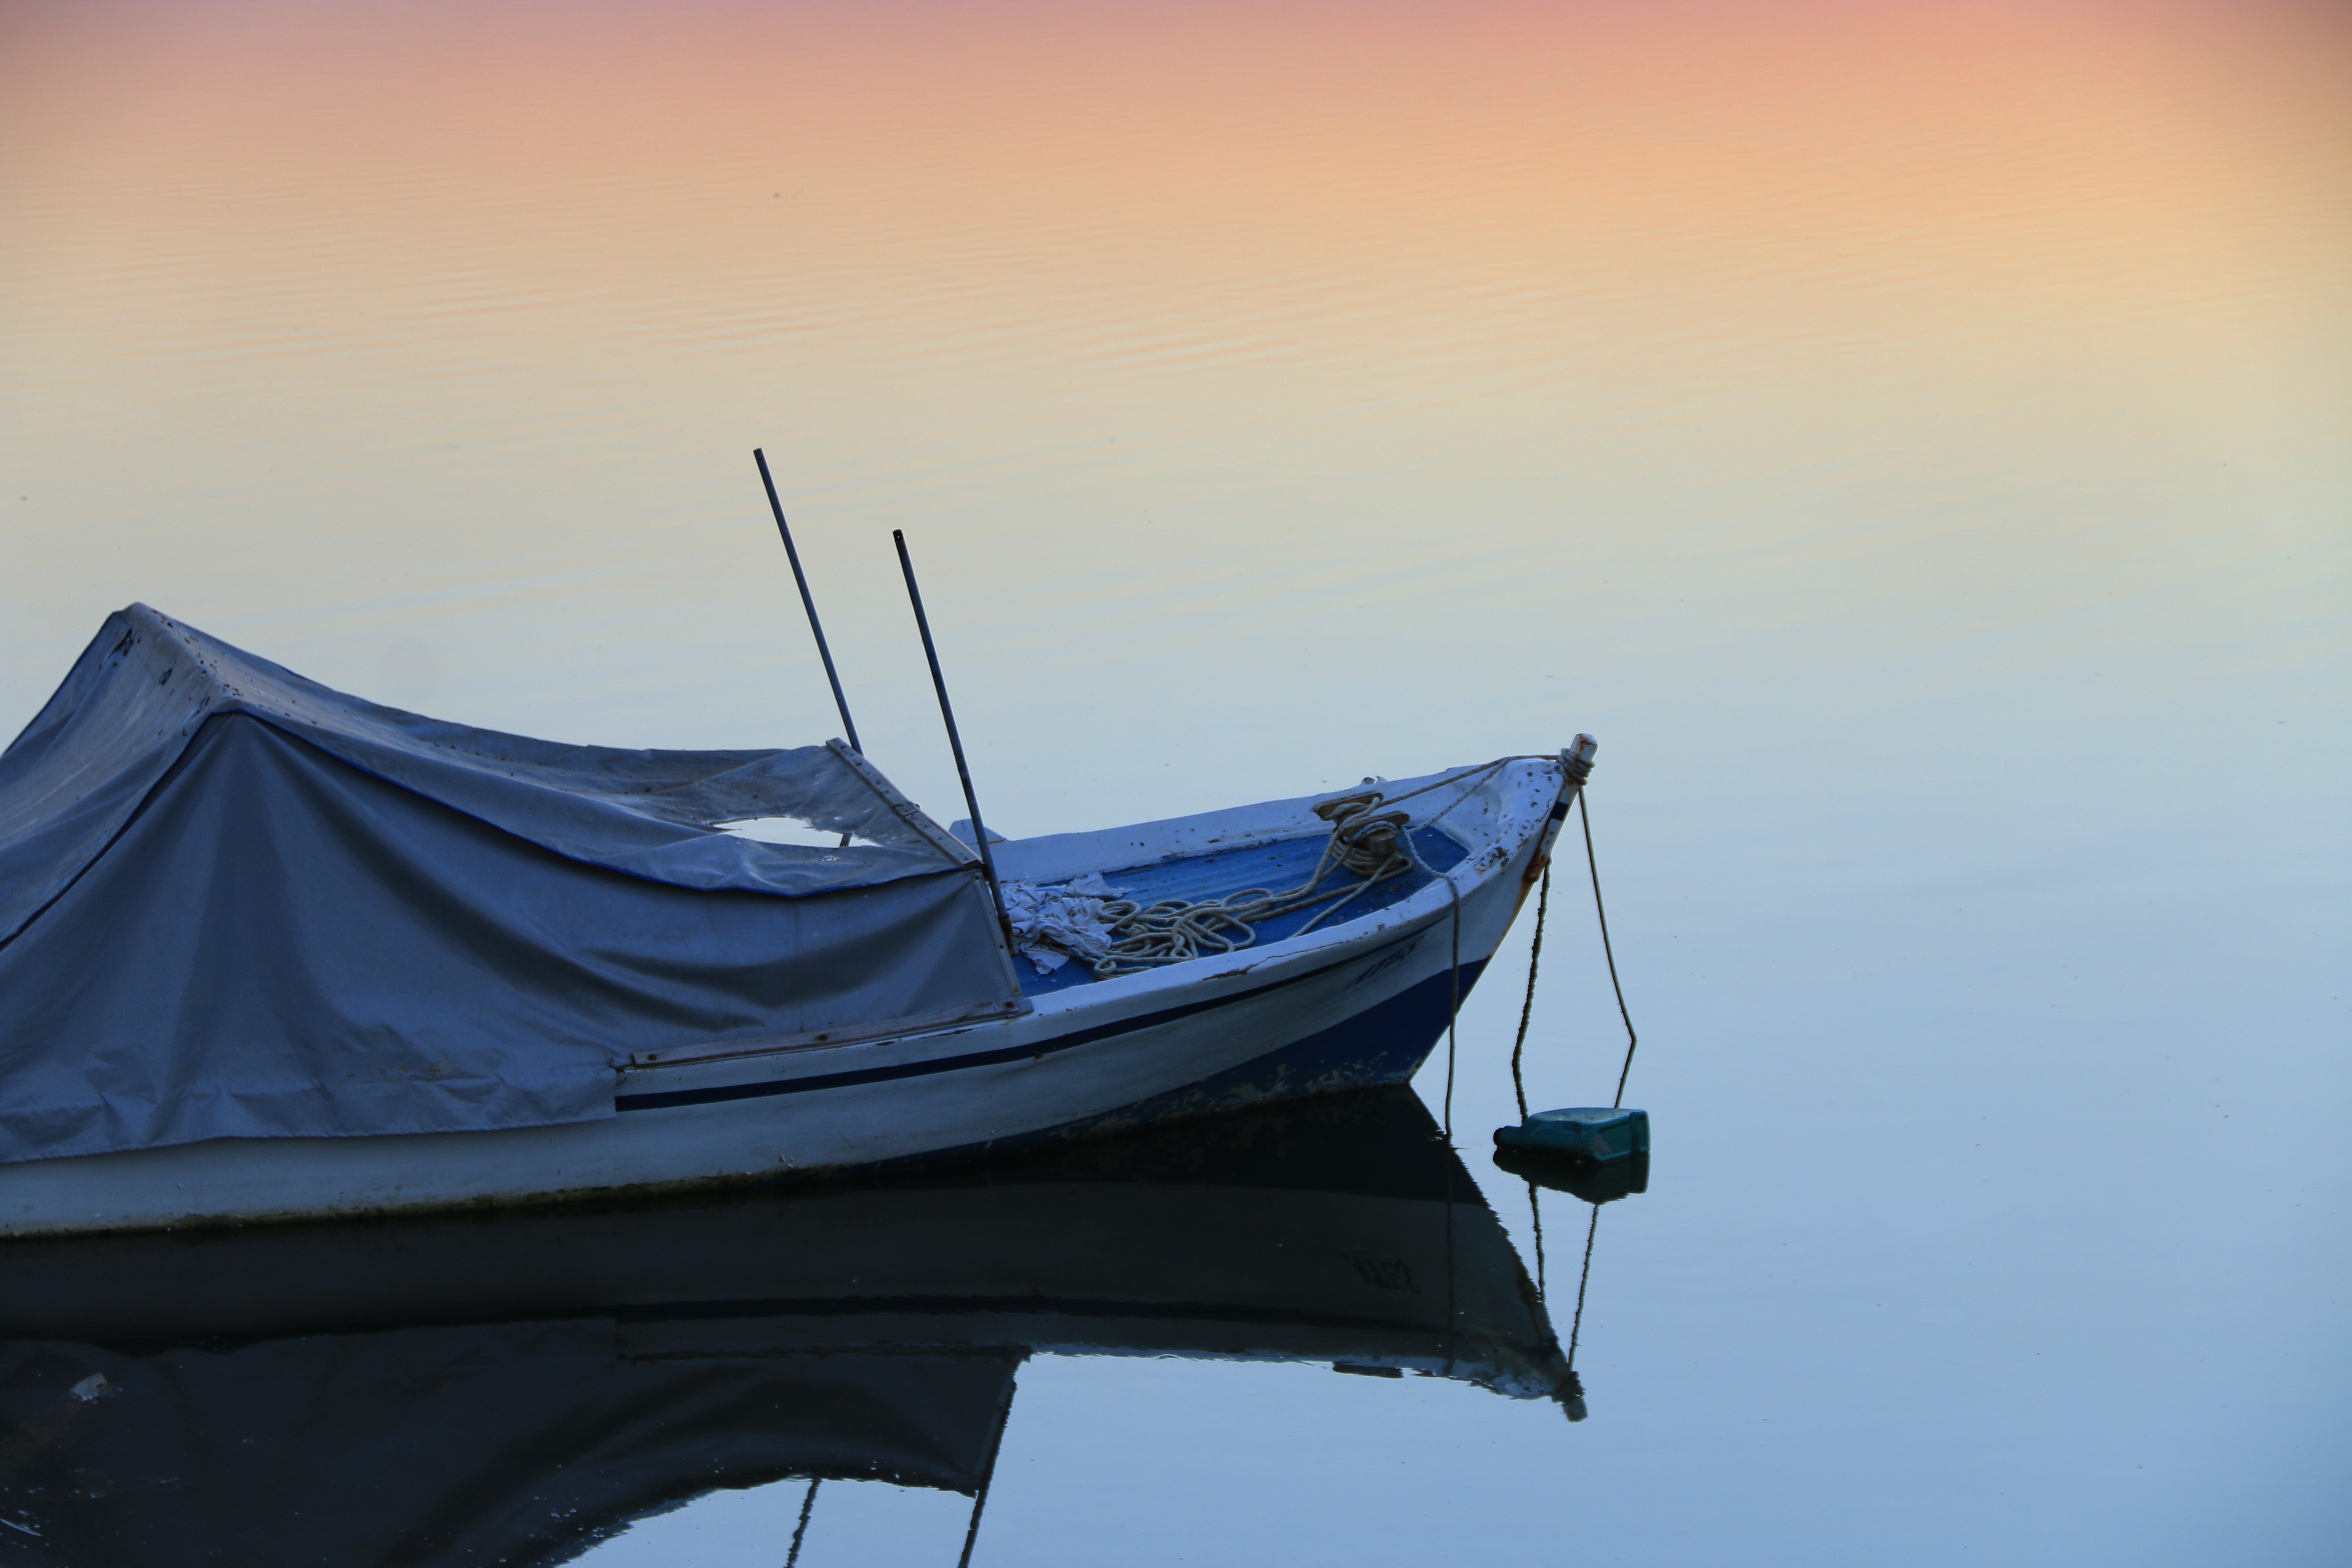
beach, landscape, sea, nature, silhouette, sky, sunset, boat, coastline, orange, reflection, mediterranean, vehicle, fisherman, mast, peace, blue, yellow, solar, in the evening, clouds, background, sail, turkey, marine, watercraft, the setting sun, ege, izmir, watercraft rowing, nature turkey